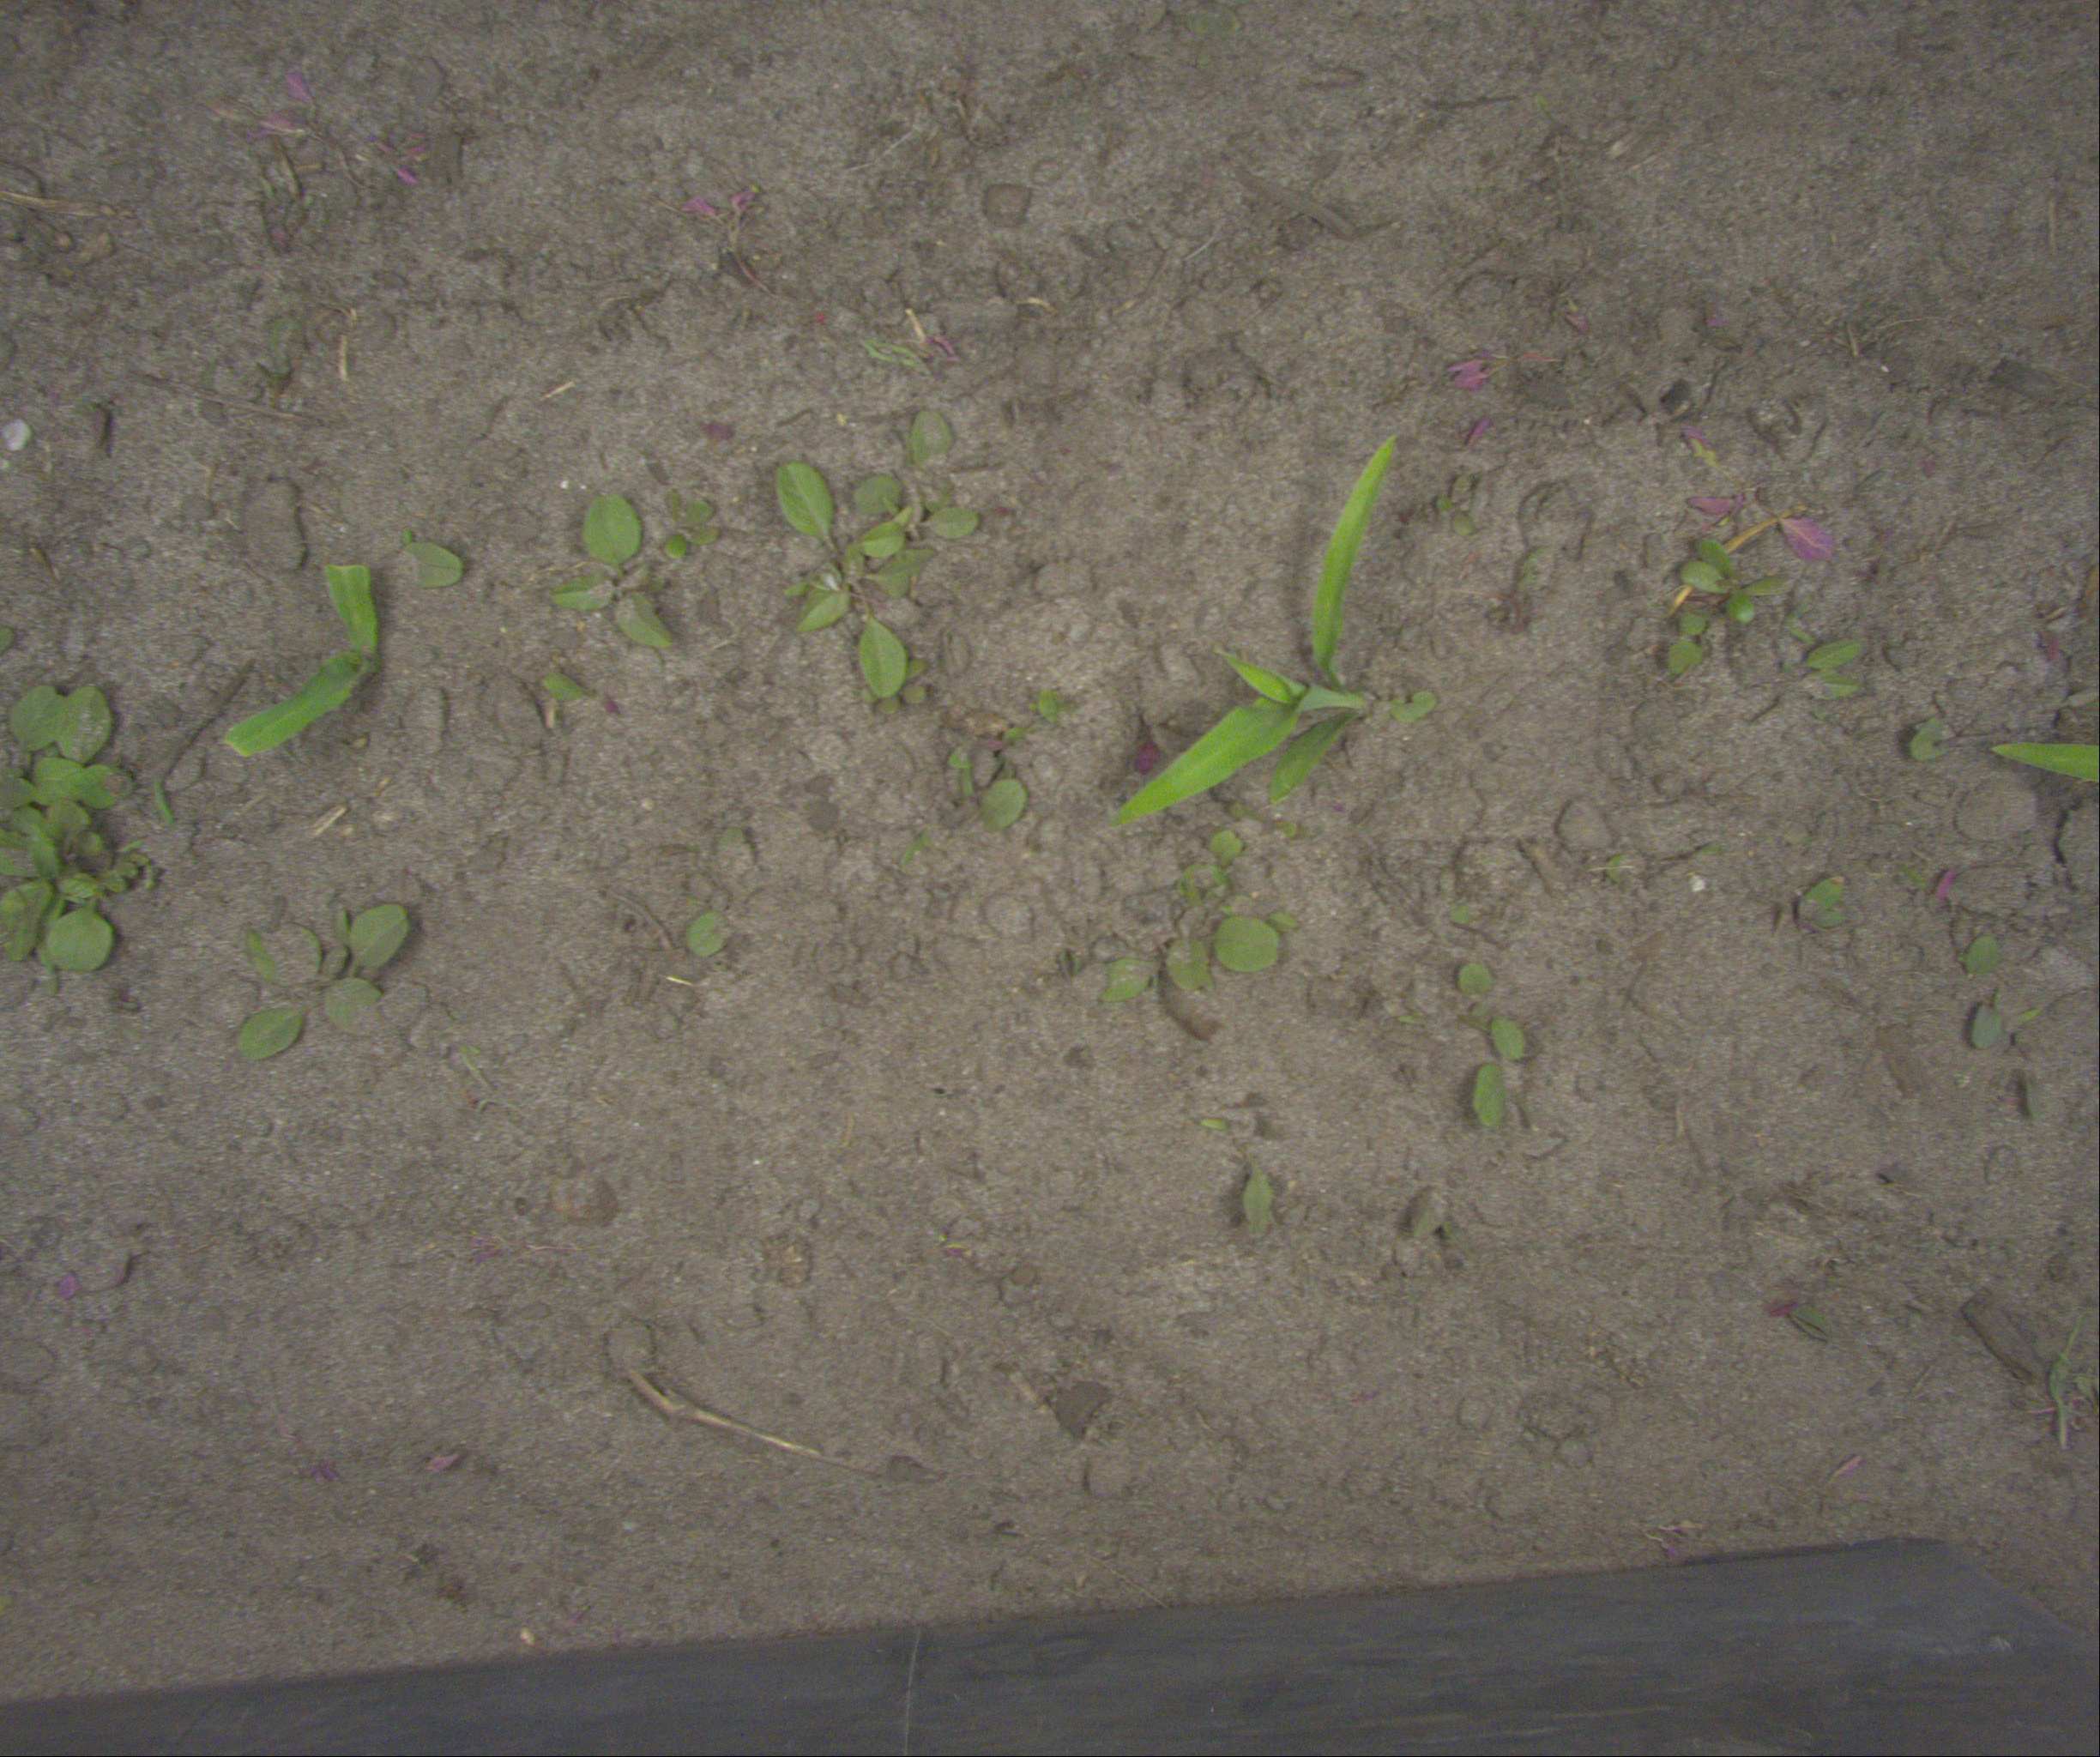
Crop: maize
Objects: maize, maize, stem_maize, stem_maize